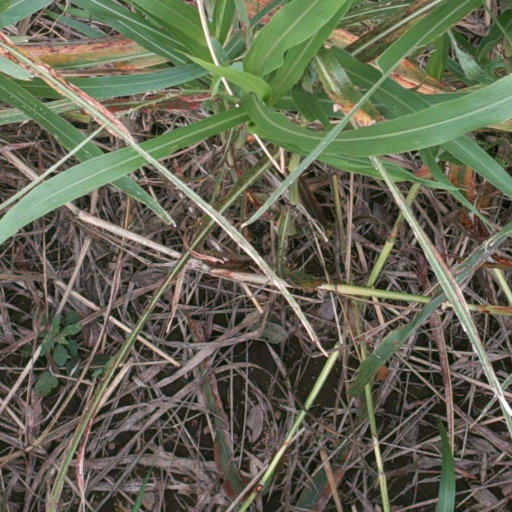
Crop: sorghum